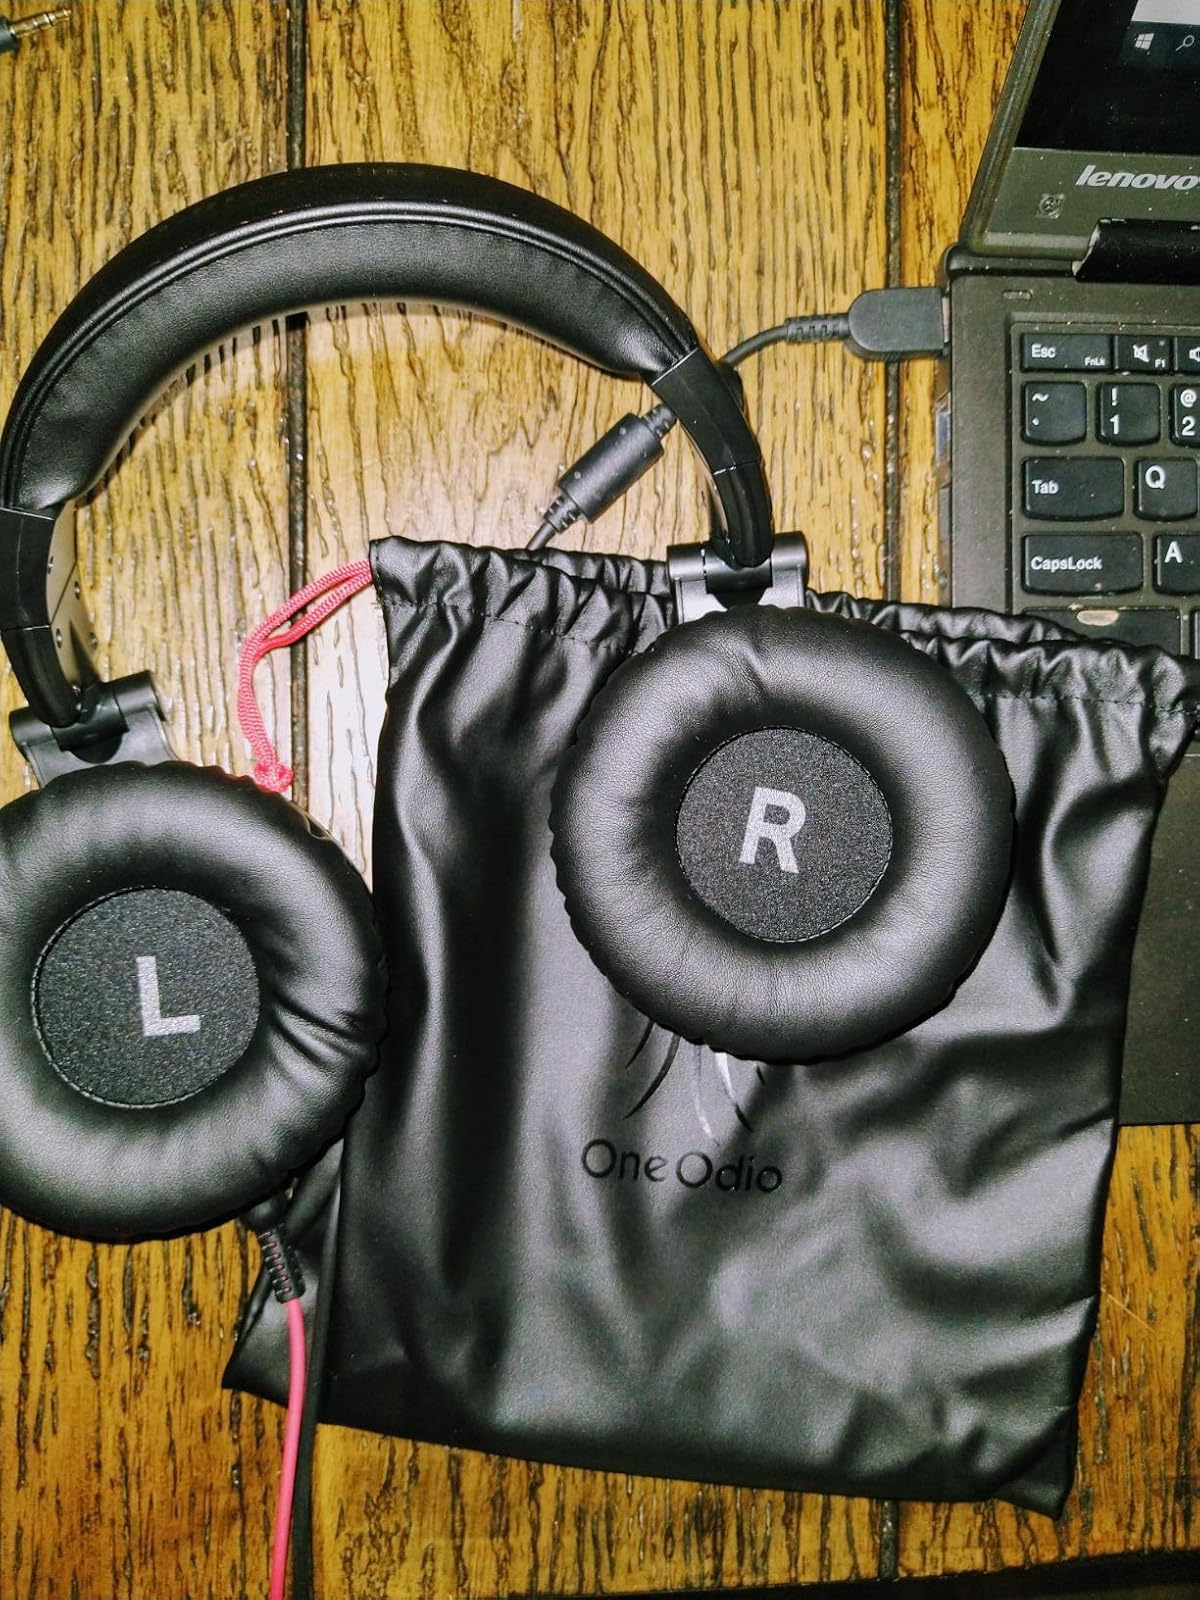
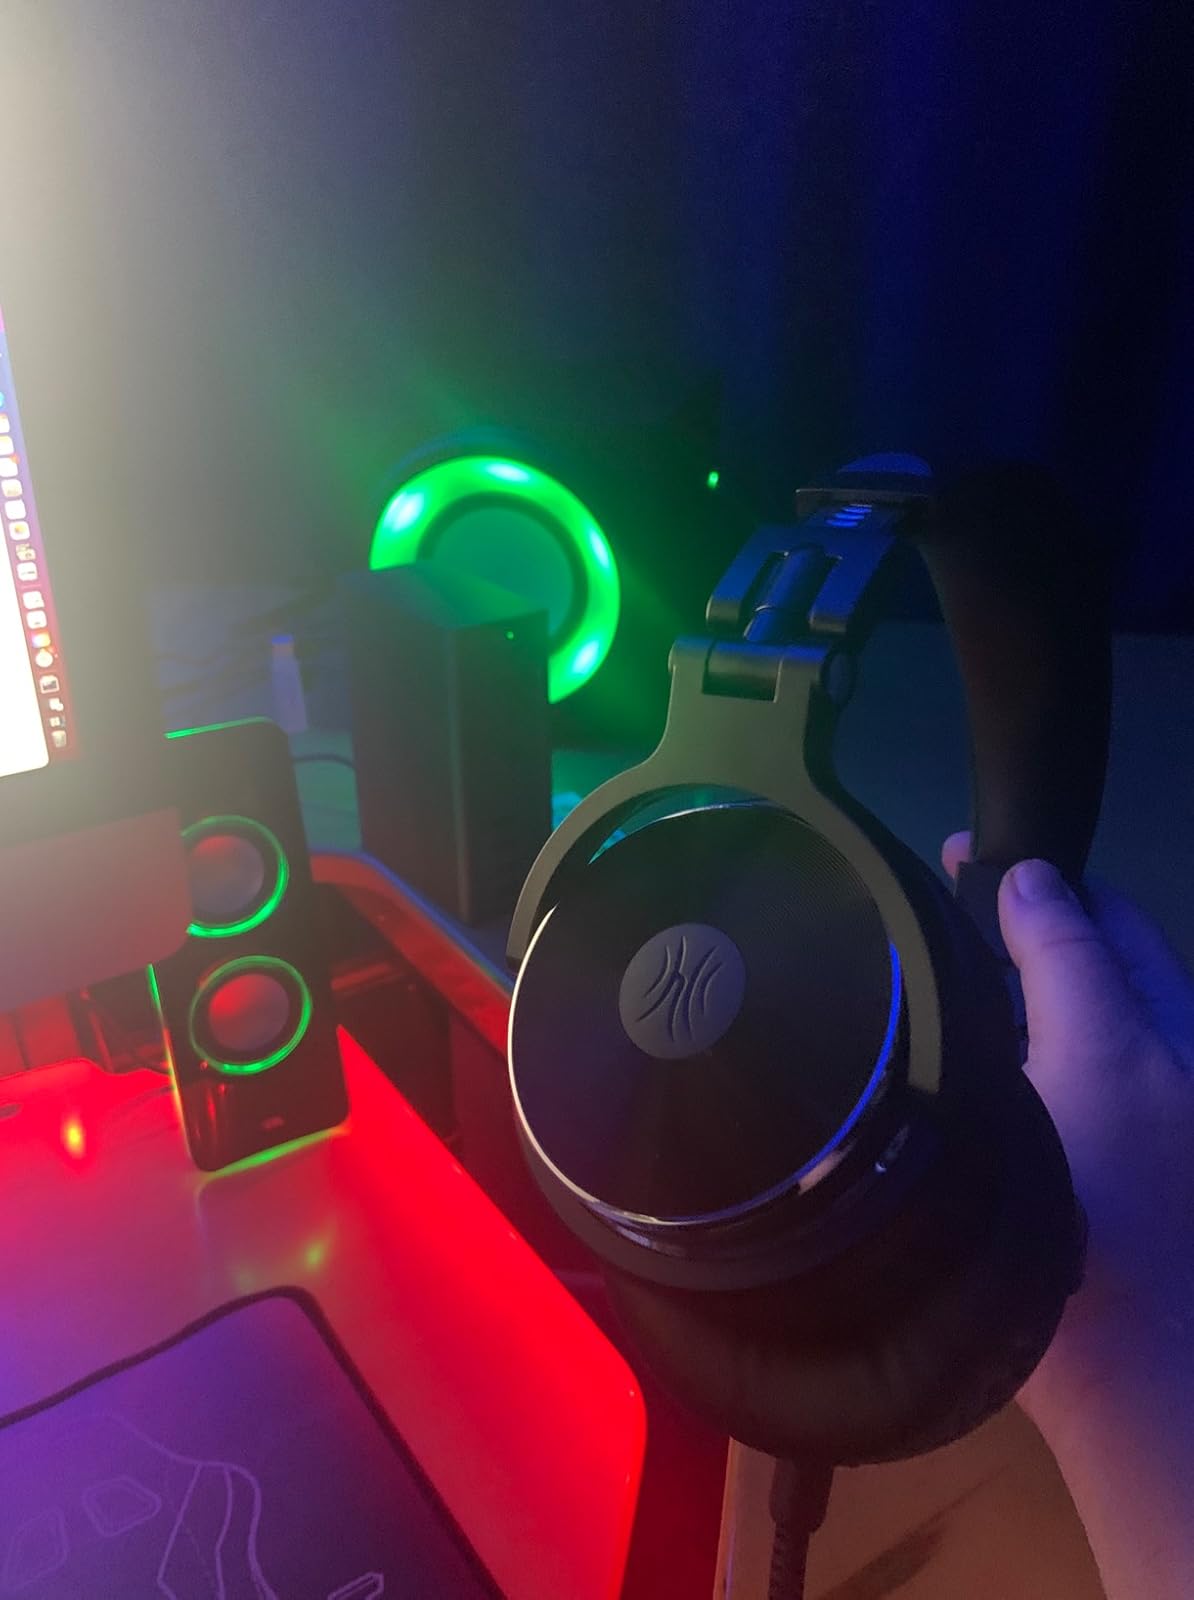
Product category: headphones
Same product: yes